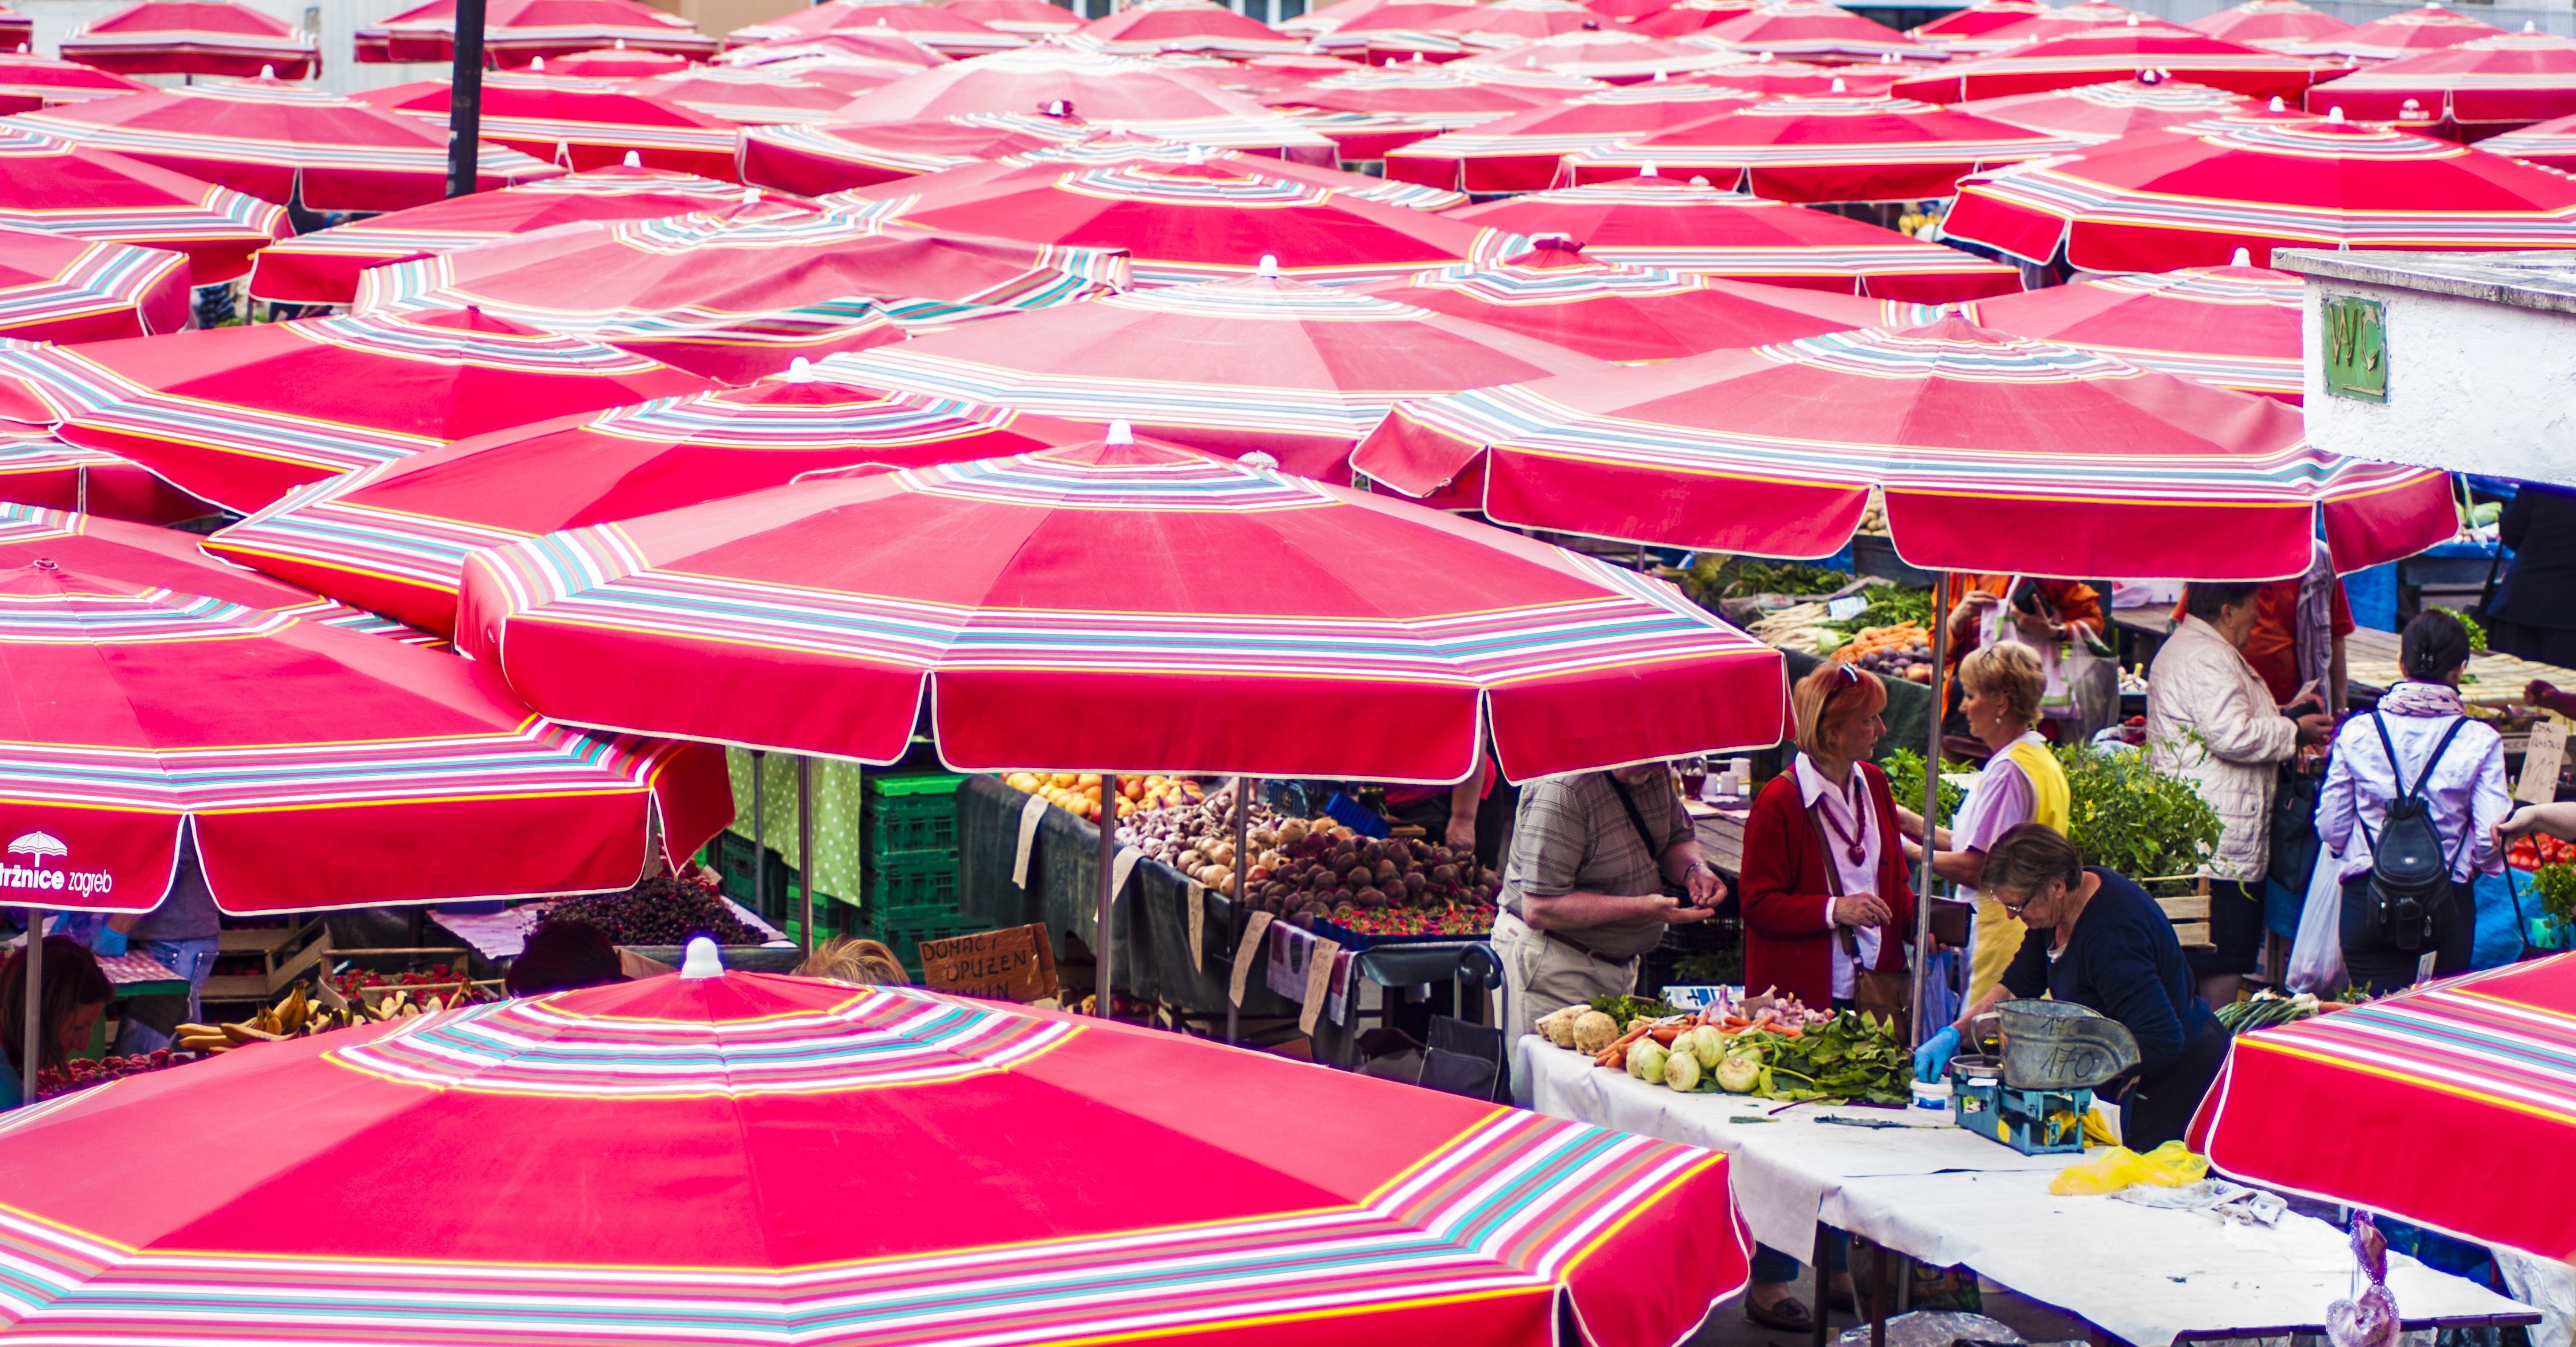
people, city, urban, crowd, cityscape, travel, food, red, vendor, market, marketplace, business, city street, tourism, lifestyle, public space, outdoors, festival, parasol, piazza, fair, urban street